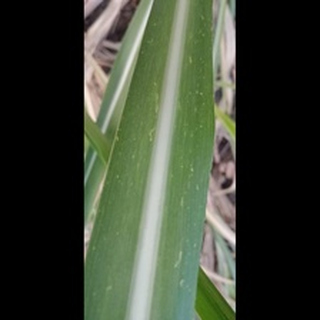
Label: sugarcane_mosaic